Muraqqa

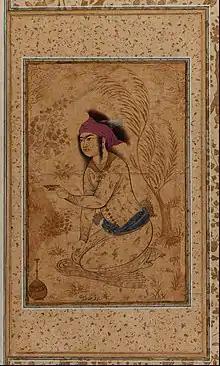
"Youth kneeling and holding out a wine-cup". Safavid period, early 17th century. Isfahan School. Ink and color wash on paper. Freer Sackler Gallery F1928.10.

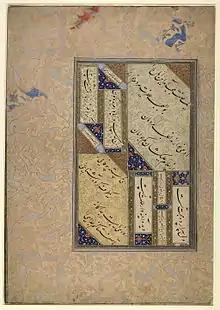
Some verses in Persian nasta'liq script, probably always a single page meant for a "muraqqa"; 16–17th century.

A Muraqqa is an album in book form containing Islamic miniature paintings and specimens of Islamic calligraphy, normally from several different sources, and perhaps other matter. The album was popular among collectors in the Islamic world, and by the later 16th century became the predominant format for miniature painting in the Persian Safavid, Mughal Empire, and Ottoman Empire, greatly affecting the direction taken by the painting traditions of the Persian miniature, Ottoman miniature and Mughal miniature. The album largely replaced the full-scale illustrated manuscript of classics of Persian poetry, which had been the typical vehicle for the finest miniature painters up to that time. The great cost and delay of commissioning a top-quality example of such a work essentially restricted them to the ruler and a handful of other great figures, who usually had to maintain a whole workshop of calligraphers, artists and other craftsmen, with a librarian to manage the whole process.